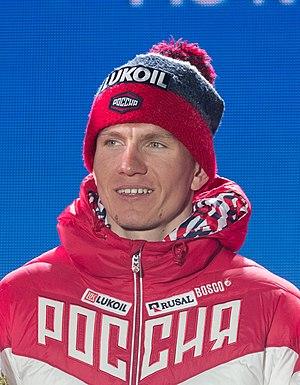
Alexander Aleksandrovich Bolshunov, né le 31 décembre 1996, est un fondeur russe.